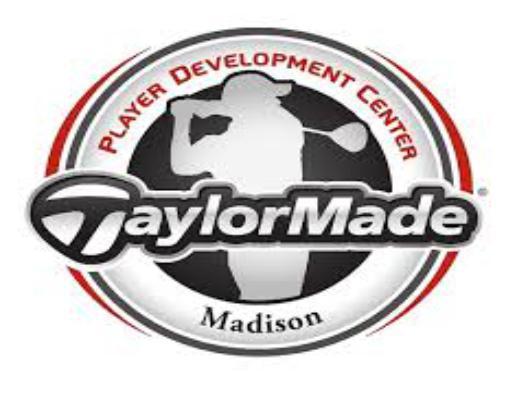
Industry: Sports